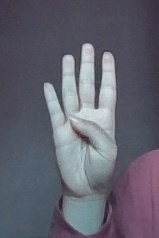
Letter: kaaf